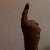
The image shows a hand gesture representing the number 1 in Indian Sign Language.